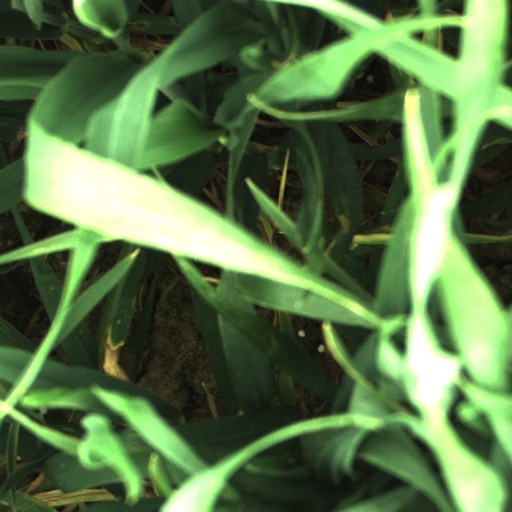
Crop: wheat